Gray Davis

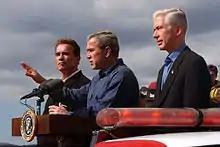
Governor-elect Arnold Schwarzenegger, President George W. Bush and Governor Gray Davis speak to firefighters on November 4, 2003.

In a speech at UCLA on August 19, 2003, Davis apologized for being slow to act during the energy crisis, but then forcefully attacked the Houston-based energy suppliers: "I inherited the energy deregulation scheme which put us all at the mercy of the big energy producers. We got no help from the Federal government. In fact, when I was fighting Enron and the other energy companies, these same companies were sitting down with Vice President Cheney to draft a national energy strategy."